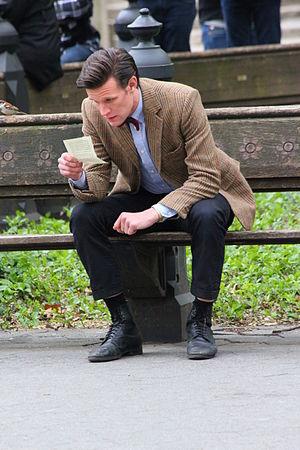
Le Onzième Docteur est la onzième incarnation du Docteur, personnage principal de la série télévisée de science-fiction Doctor Who, produite par la BBC. Il est interprété par Matt Smith, qui est le plus jeune acteur à avoir interprété le Docteur depuis 1963.
Les Anges prennent Manhattan est le cinquième épisode de la septième saison de la deuxième série de la série télévisée britannique de science-fiction Doctor Who, diffusé sur BBC One le 29 septembre 2012.